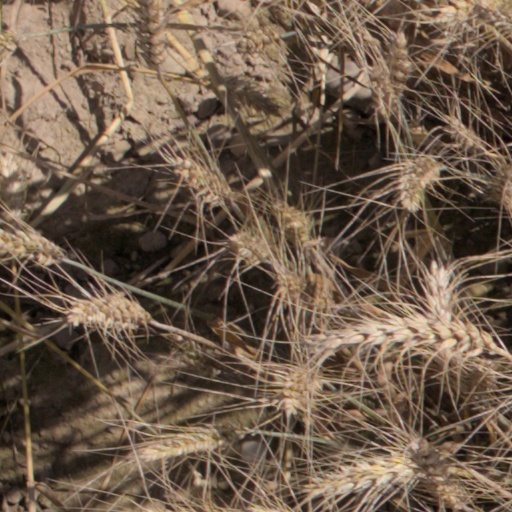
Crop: wheat